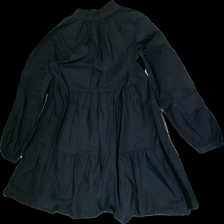
View: back
Type: Dress
Category: Ladies
Brand: Kappahl
Colors: Black
Material: 100% Cott
Cut: Loose
Size: M
Season: All
Price range: 50-100
Recommended usage: Reuse